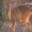
Label: deer